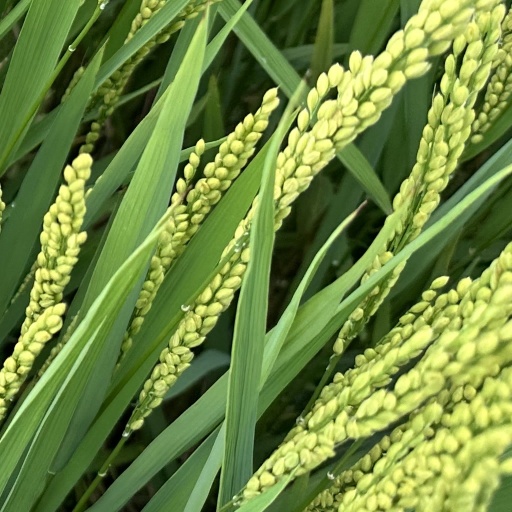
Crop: rice